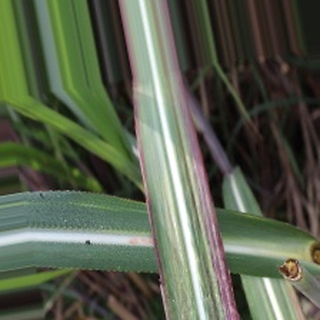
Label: sugarcane_bacterial_blight